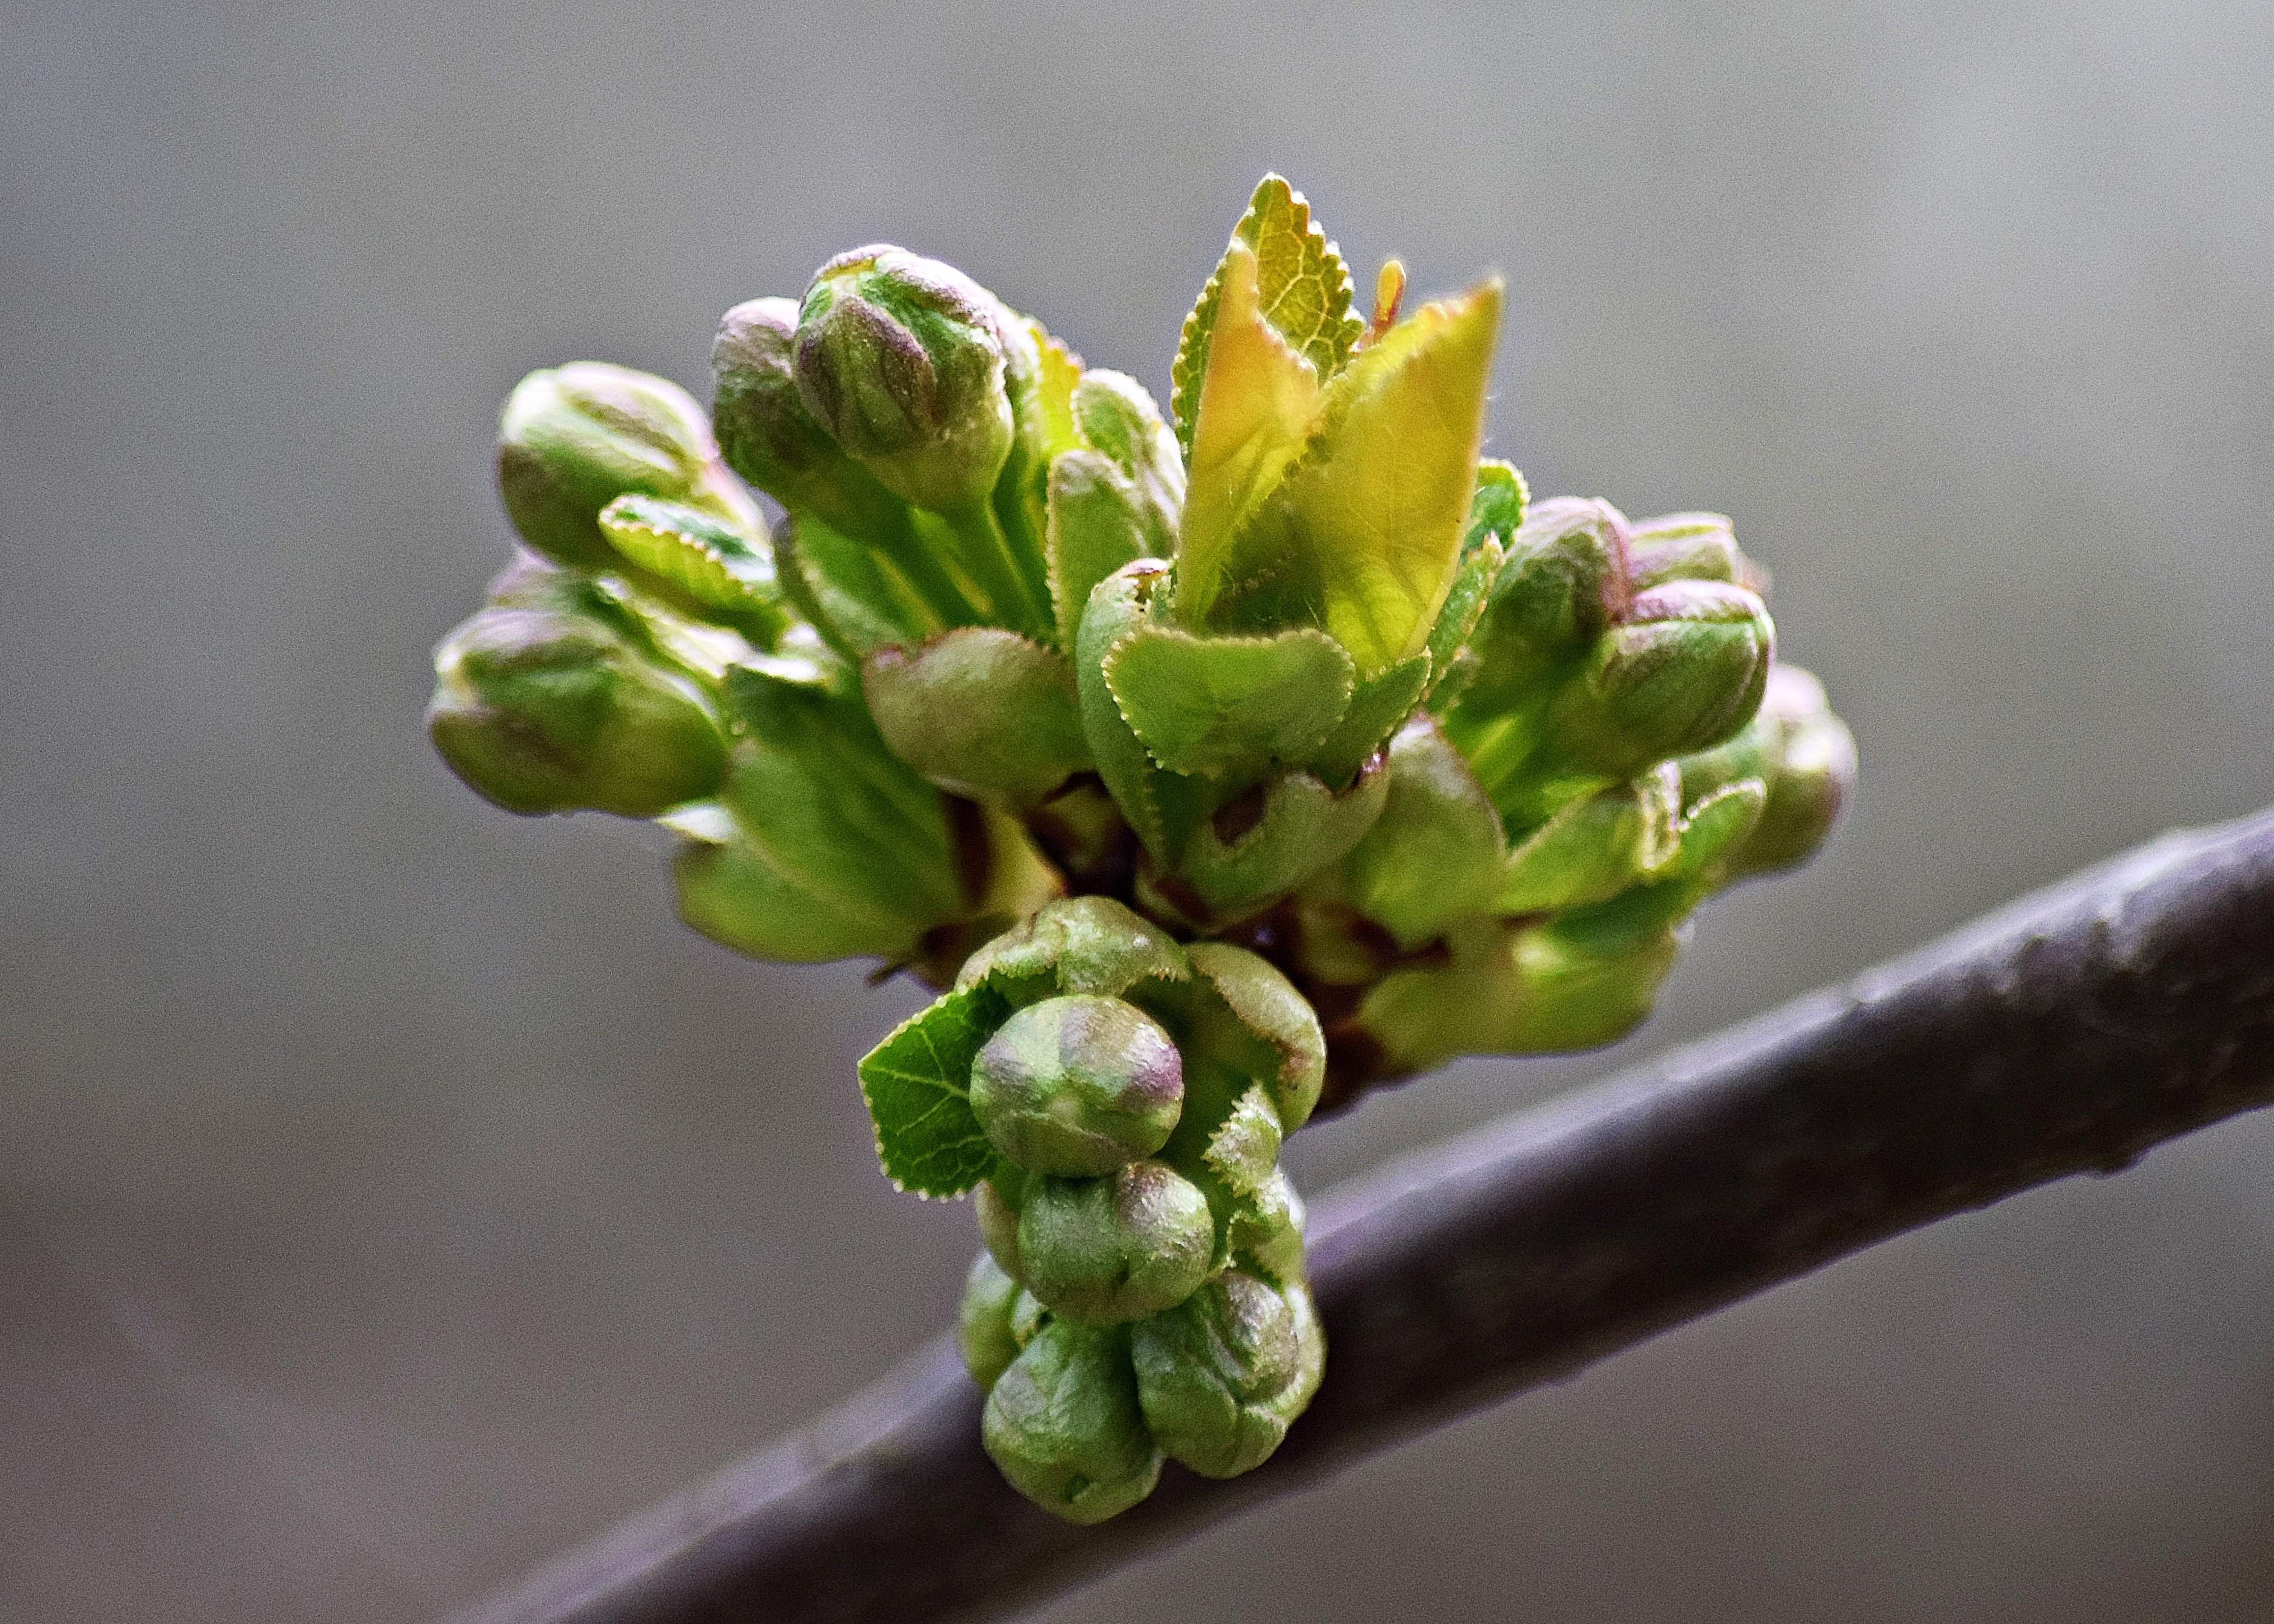
nature, branch, blossom, plant, photography, leaf, flower, summer, foliage, food, spring, green, produce, macro, botany, garden, closeup, flora, wildflower, close up, shrub, bud, macro photography, flowering plant, plant stem, land plant